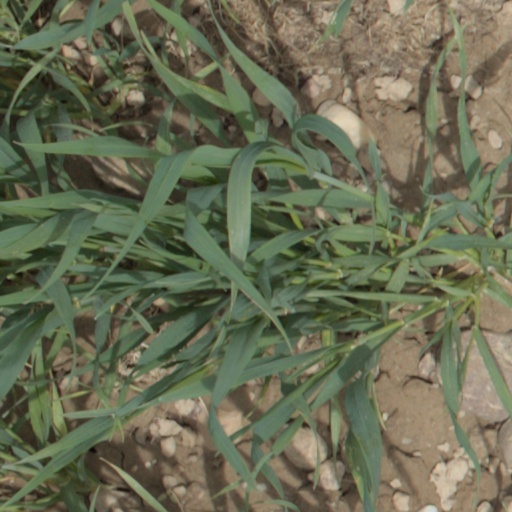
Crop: wheat